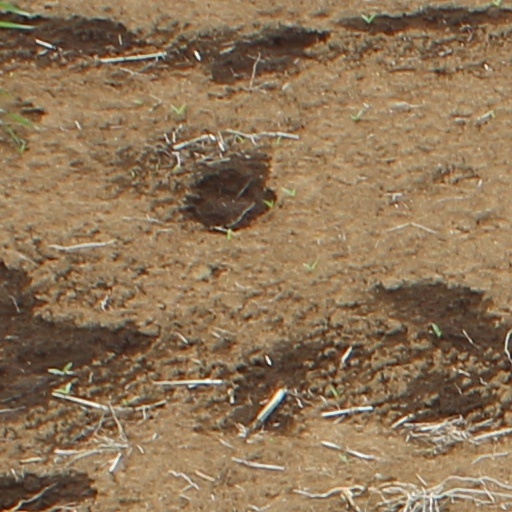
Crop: wheat